Summer Festival of Reus

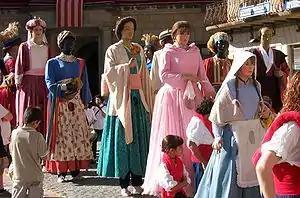
Giants of Reus

The central and final day of the festival is celebrated on Saint Peter's day, 29 June, but there are several activities that are held before. The festival begins immediately after Saint John's festivities, celebrated on Mid Summer's Eve across Catalonia ("Flama de Canigó") on 23 June. This solstice stretches out across the towns of the "Baix Camp" (a region in Catalonia), the parade of the giant Carrasclet, the parade of fire or the Devil’s dance, and the bonfire. On 24 June, in the Plenary Hall of the City, the "Pregó" (the opening of the festival) takes place. When finished, the award "Tro de Festa" is given to a distinguished person for having made an anonymous contribution to the festival. The ("town crier or bellman" in English), accompanied by a group of minstrels, makes an appeal from the balcony of the town hall and goes down to the Mercadal square in order to light off the first "" of the festival. From the 25th to the 27th, a cannon goes outside in order to announce the festival. On 27th the Festa major Petita ("the small festival" in English) begins with small groups of children parading (they participate with traditional dances, depiction of biblical characters, allegorical representations, etc.).